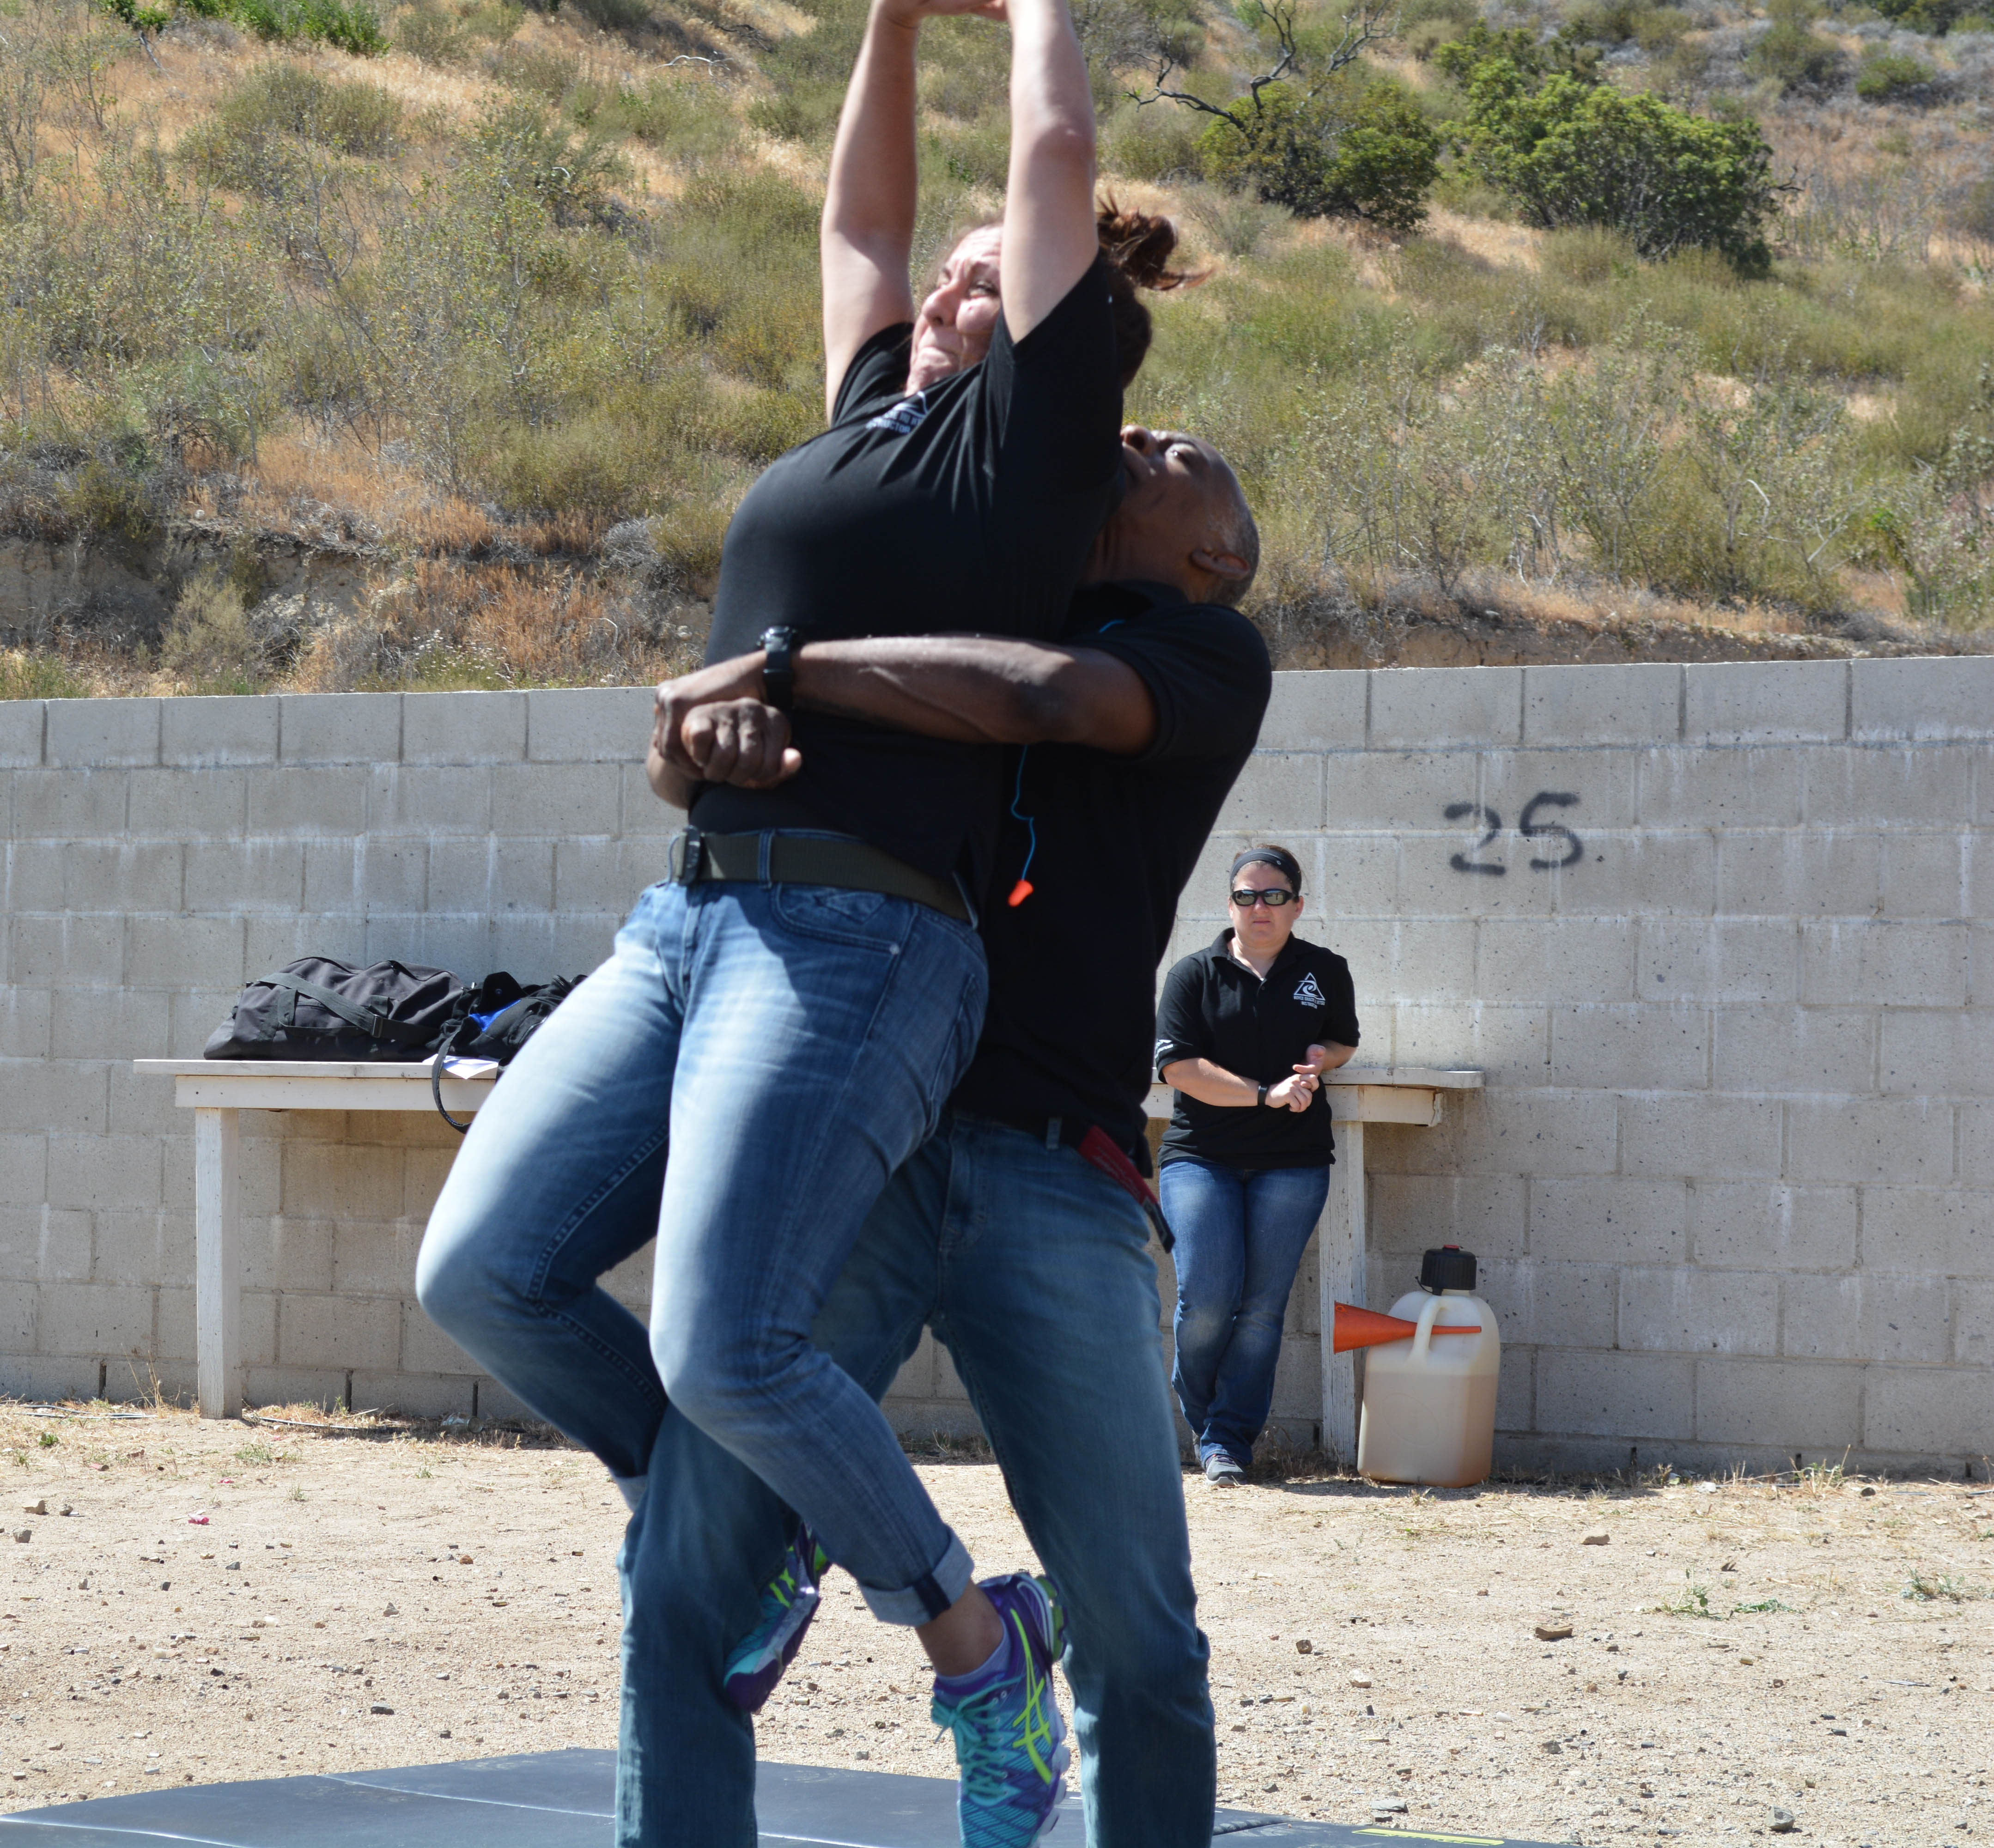
leg, blue, sports, physical fitness